José María Pino Suárez

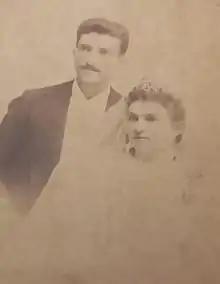

In 1896, he married María Cámara Vales, the eldest daughter of Raymundo Cámara Luján, a business magnate and head of the House of Cámara, "a powerful clan of the high Yucatecan aristocracy." Her uncle was Agustín Vales Castillo, an industrialist and banker who served as the Mayor of Mérida between 1902 and 1907. Two of Marías brothers had political careers of their own: Nicolás Camára Vales served as Governor of Yucatán, while Alfredo Pino Cámara served as Governor of Quintana Roo.